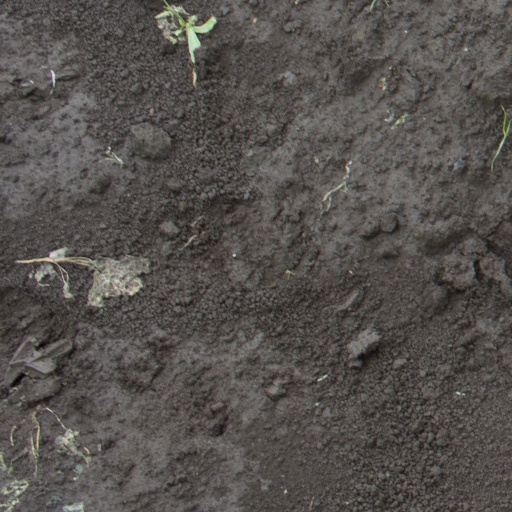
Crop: soybean